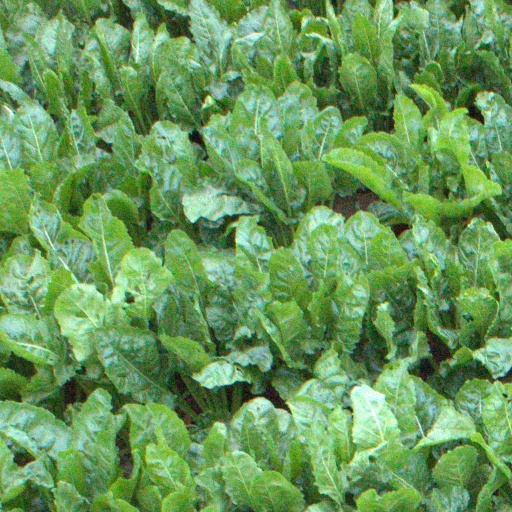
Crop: sugar beet